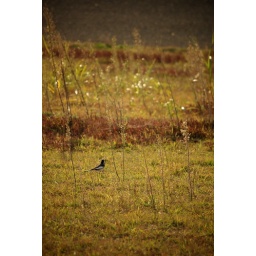
bird in grass field